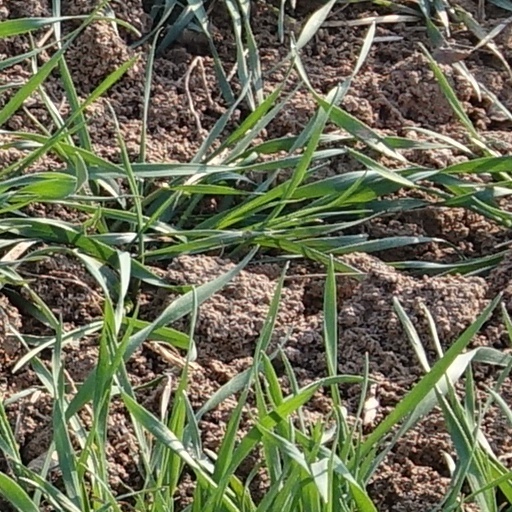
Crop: wheat